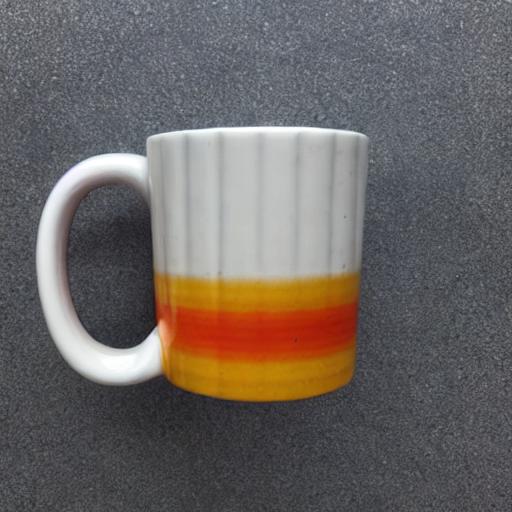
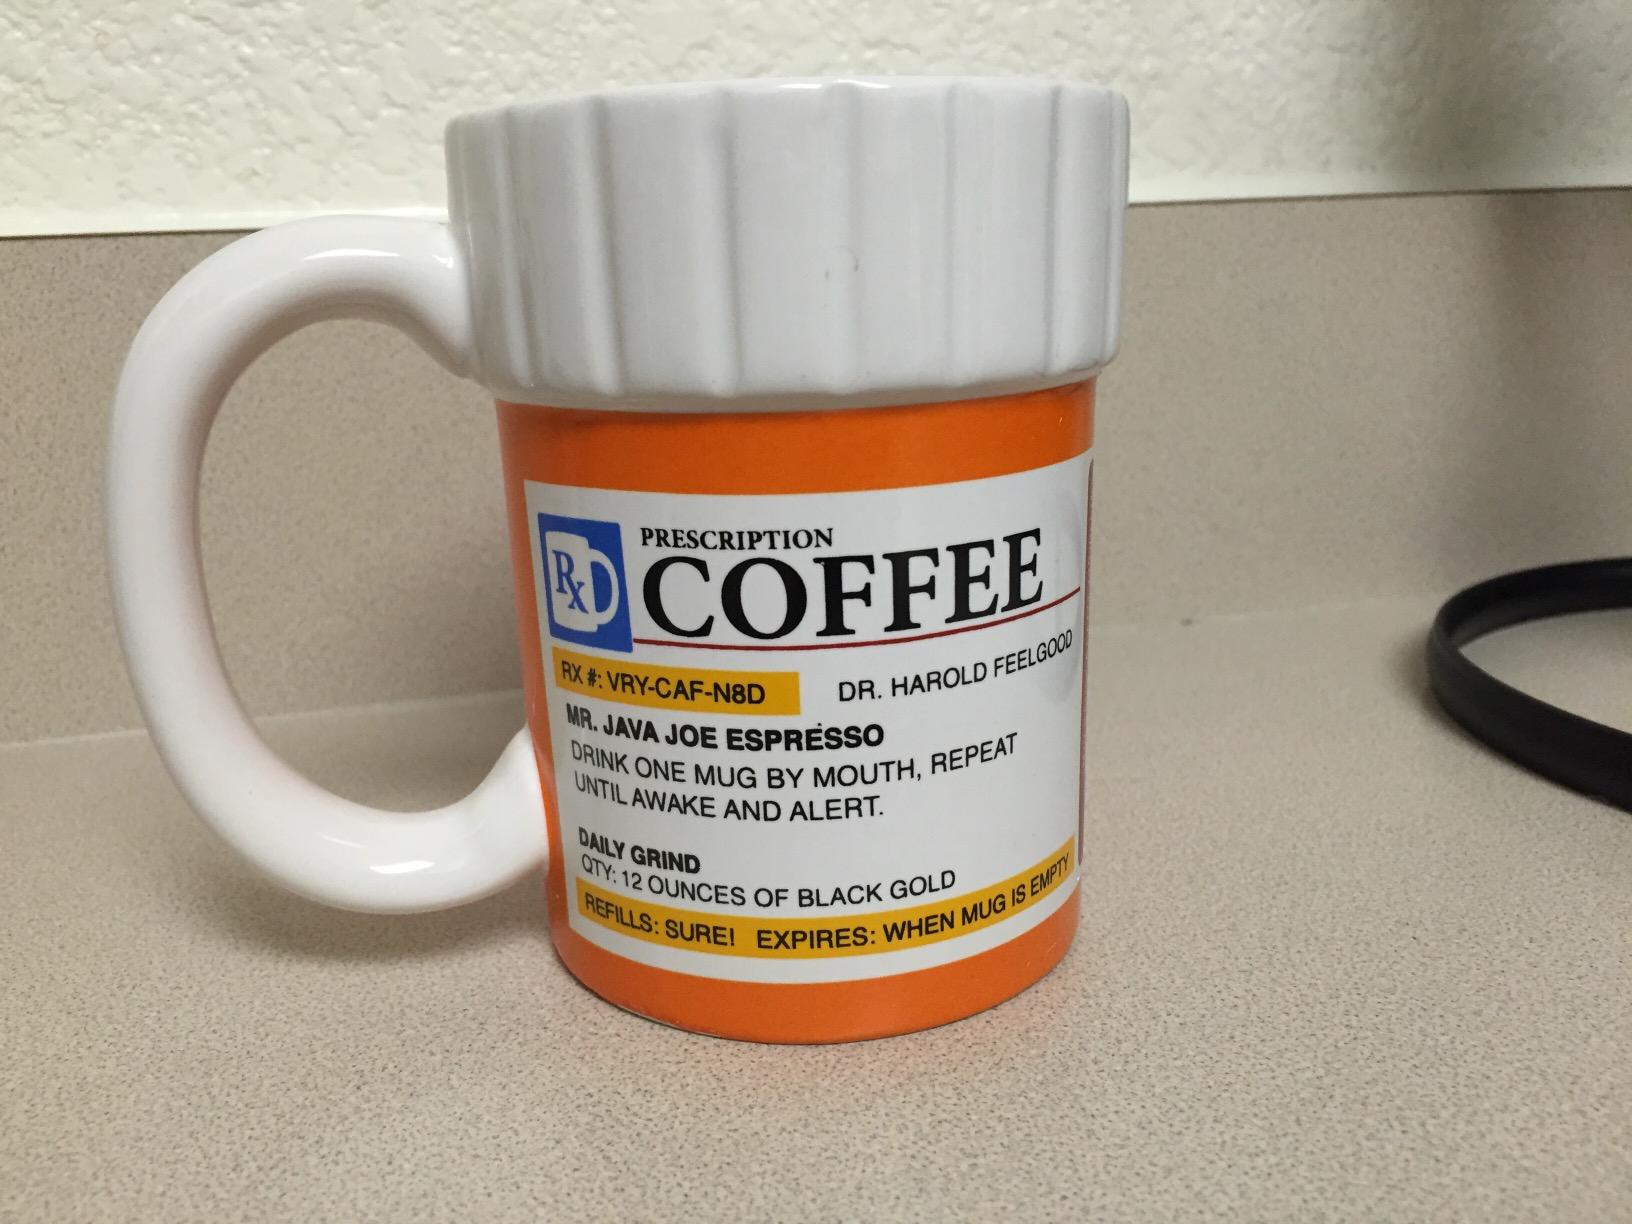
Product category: items_mug
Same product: no